Brian Jones

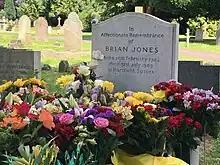
Jones's grave in Cheltenham Cemetery during the 50th anniversary of his death in 2019.

Oldham recognised the financial advantages of band members writing their own songs, as exemplified by Lennon–McCartney, and that playing covers would not sustain a band in the limelight for long. Further, he wanted to make Jagger's charisma and flamboyance a focus of live performances. Jones saw his influence over the Stones' direction wane as their repertoire comprised fewer blues covers than he preferred; more Jagger/Richards originals developed (although many still had a bluesy sound), and Oldham increased his own managerial control, displacing Jones from yet another role.